Helmet (band)

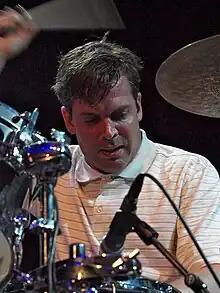
Former drummer John Stanier

In early 1993, Peter Mengede left Helmet due to a contractual dispute. He would later join the supergroup Handsome in 1995, which released one album on Epic Records in 1997 before disbanding. Mengede was replaced by Rob Echeverria, guitarist from the hardcore band Rest in Pieces. Helmet collaborated with House of Pain on the song "Just Another Victim" for the Judgment Night soundtrack. Helmet's third album, "Betty", was released in 1994. Despite managing the band's highest-ever chart position on the "Billboard" 200 at number 45, the album did not sell as many copies as "Meantime". In 1995, the band appeared in "", covering Black Sabbath's "Symptom of the Universe" with Ozzy Osbourne making a cameo appearance as the band's manager. Later, after recording and touring in support of "Betty", Echeverria made an amicable departure from the band to join Biohazard.